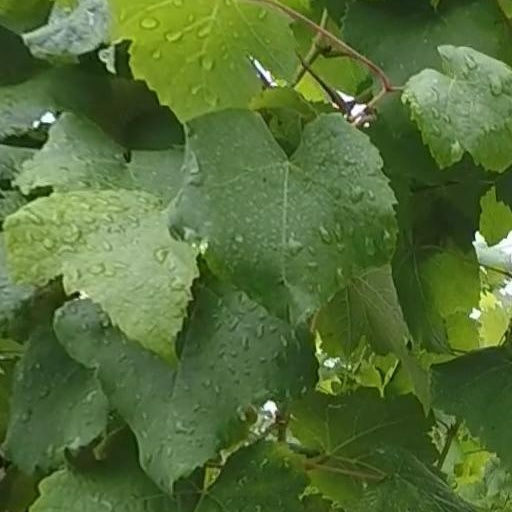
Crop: grape